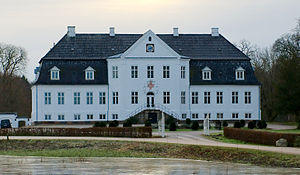
Lundsgård (Revninge Sogn)
Lundsgaard 2012
Lundsgård er en gammel hovedgård, som nævnes i 1435. Gården ligger i sydøst for Kerteminde, i Revninge Sogn, Bjerge Herred, Kerteminde Kommune. Hovedbygningen er opført i 1765 ved Georg Dietrich Tschierske.